Aircraft recycling

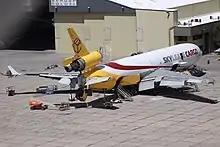
McDonnell Douglas MD-11 N951AR part out

The aircraft lessor Avolon counted a total of 2,100 aircraft in storage during 2017. Of these, 48% were deemed unsuitable for future flight, making them viable candidates for aircraft recycling. Aircraft that have been parked for three years have a 50% likelihood of being redeployed for flight, and a 20% likelihood after five years of storage. Even though the global jet transport statistics are expected to double over the next 20 years (as of 2013) with 43,000 new deliveries and 16,000 retirements projected through 2037, the total count of aircraft in storage is expected to remain constant during this time.